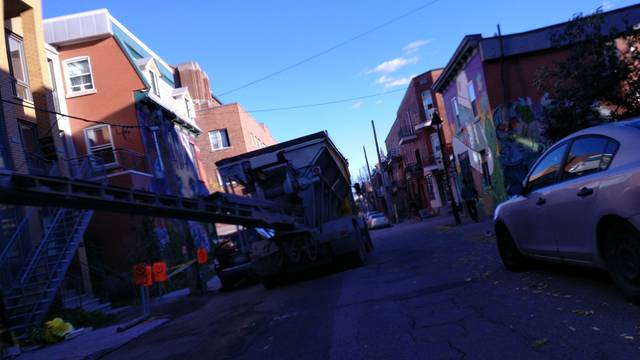
Region: Canada
Coordinates: 45.519, -73.578